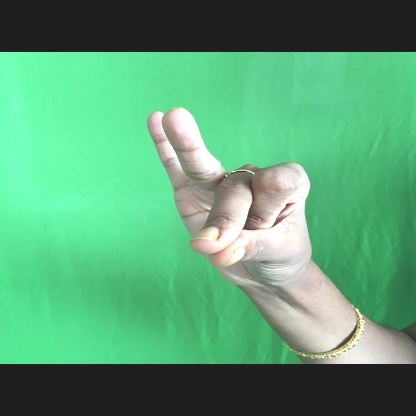
Mudra: Bramaram